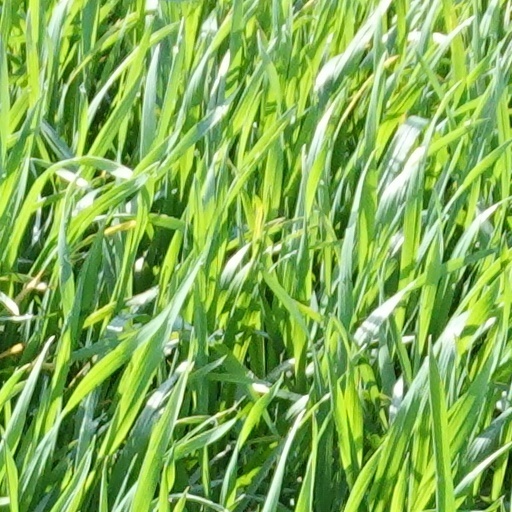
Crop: wheat